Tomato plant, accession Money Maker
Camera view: bottom (45 deg); turntable rotation: 30 degrees
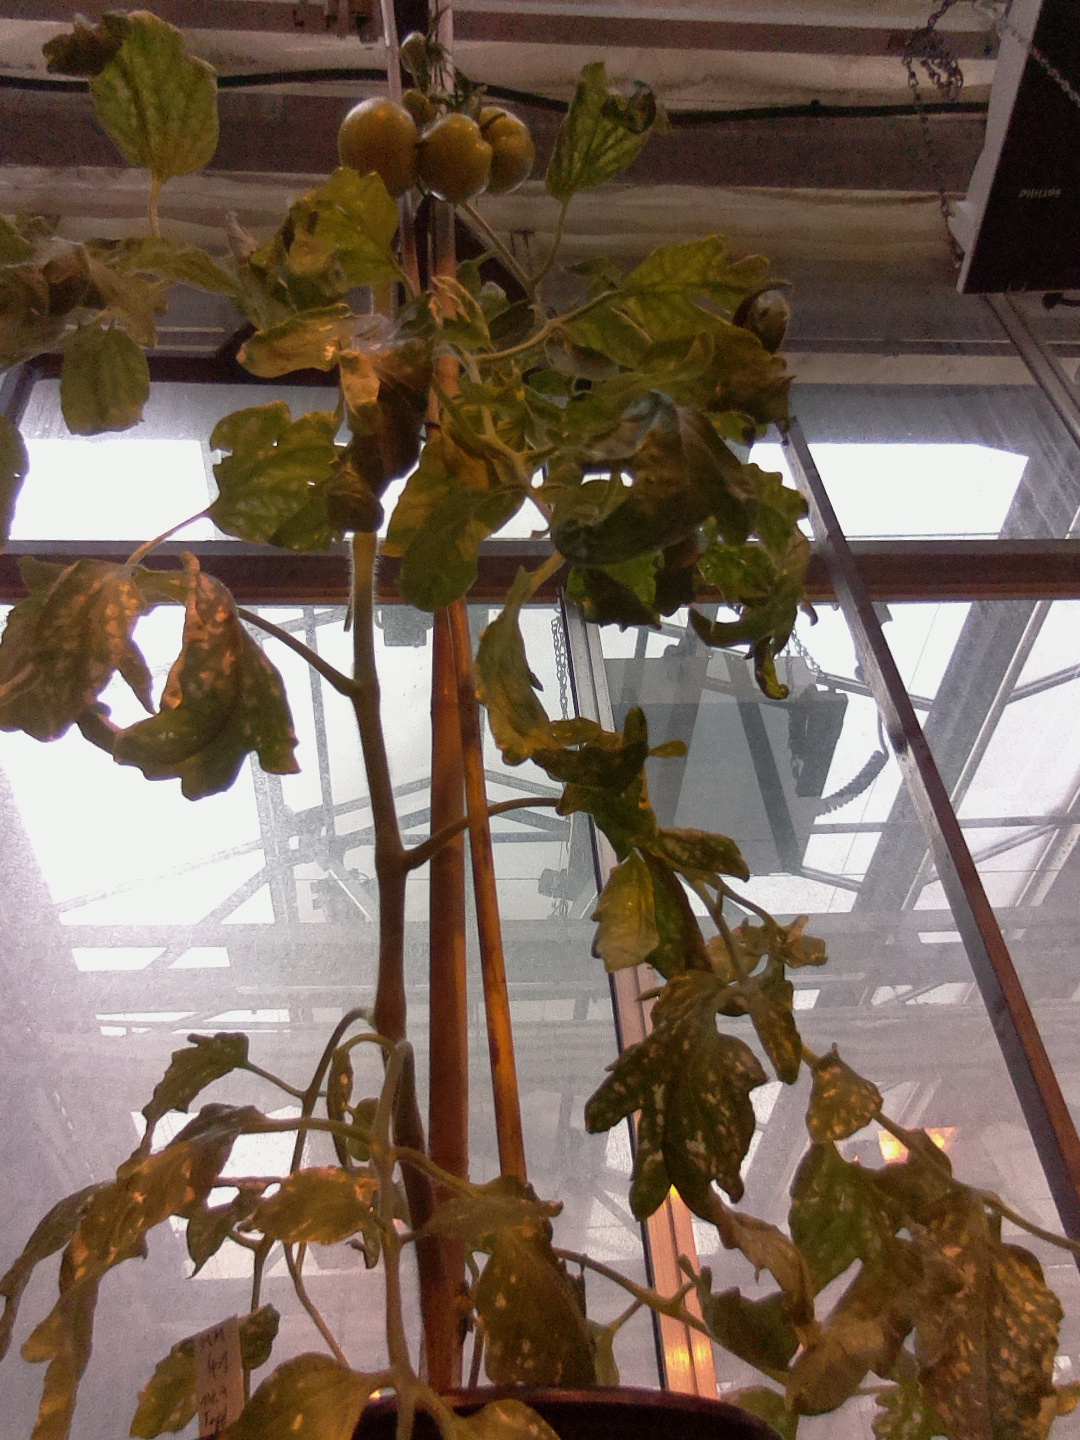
BBCH growth stage 76: 60%-70% of final fruit size